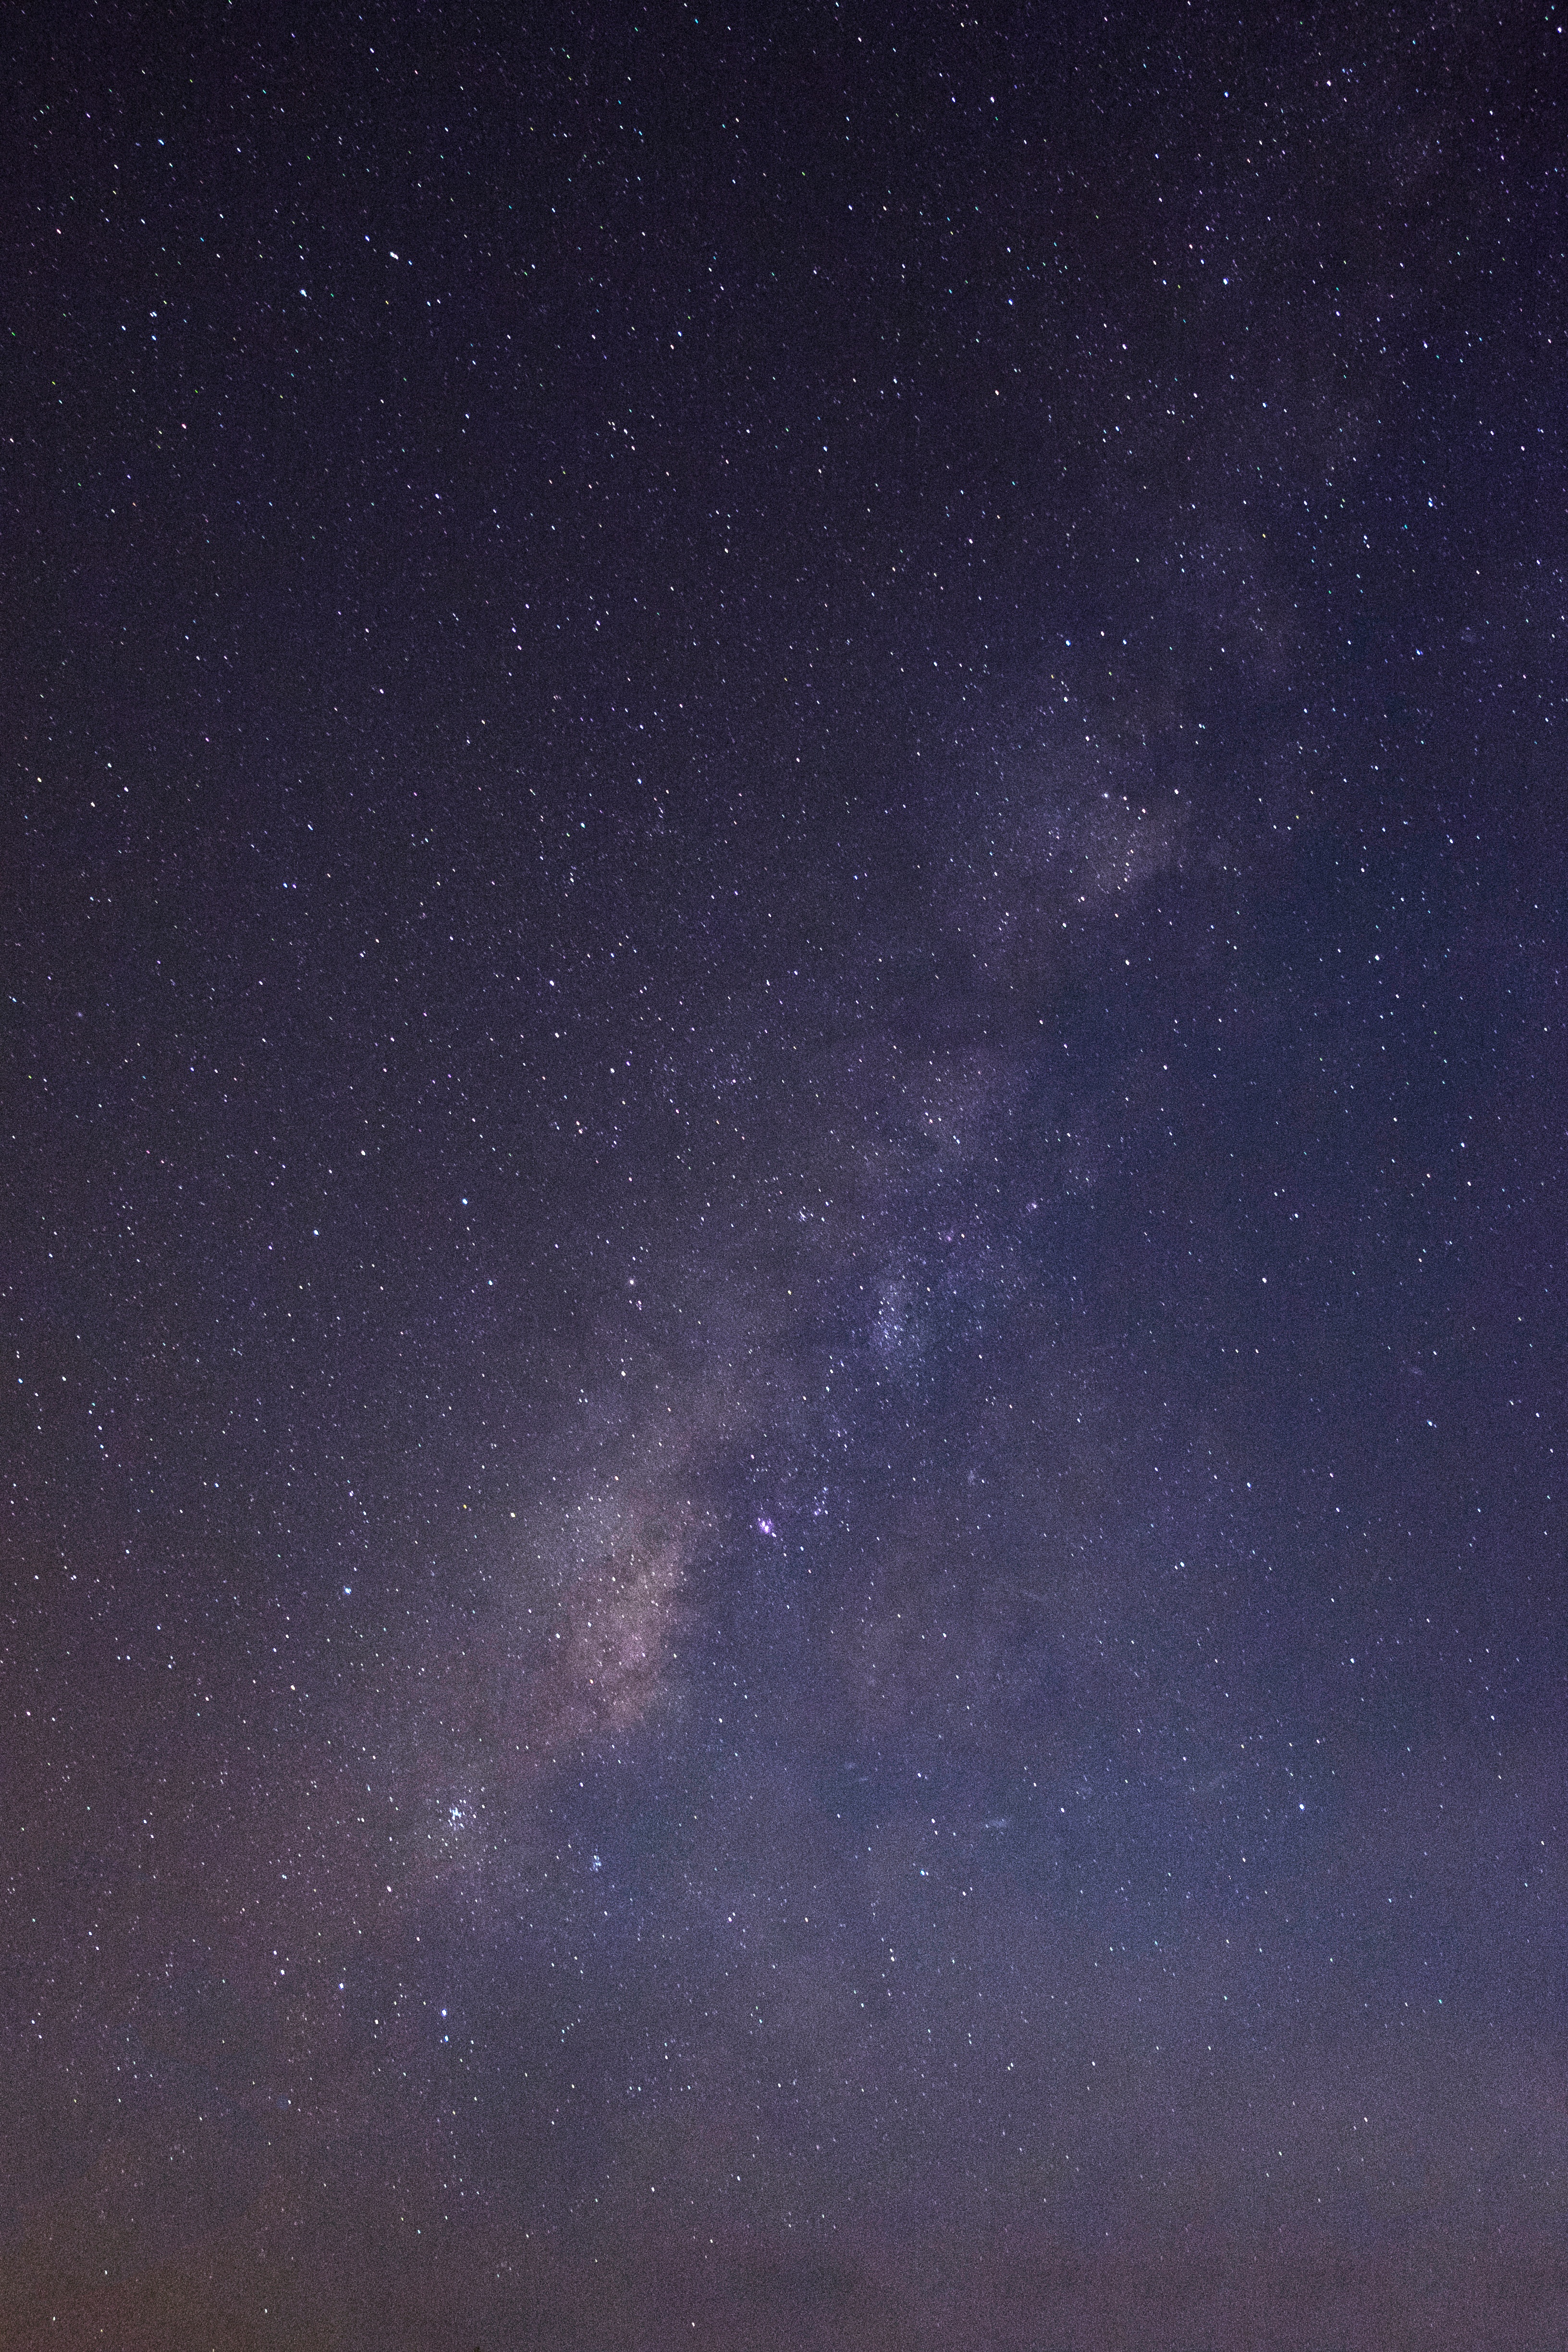
sky, night, star, milky way, atmosphere, galaxy, astrology, outer space, astronomy, astronomical object, spiral galaxy